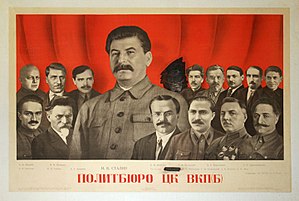
Sovjetunionens politbureau
Sovjetunionens politbureau i 1935 med Stalin centralt i billedet. Et enkelt udrenset medlem har fået sit ansigt fjernet.
Sovjetunionens politbureau var 1917-1952 og 1966-1991 det ledende udvalg i Sovjetunionens kommunistiske partis centralkomité. Politbureauet vælges af centralkomiteen, som det står til ansvar overfor. Det er politbureauet partiets mest magtfulde forum.